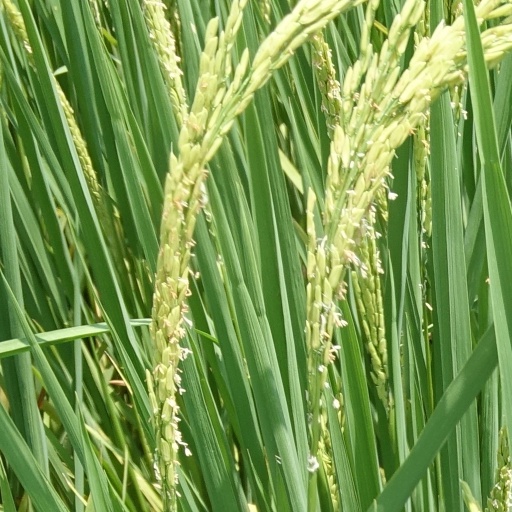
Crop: rice